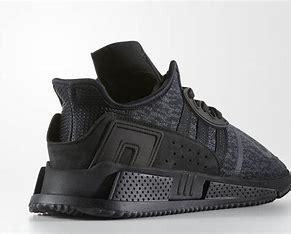
Brand: Adidas
Model: EQT Cushion Adv